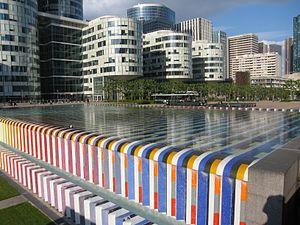
La Défense est un quartier d'affaires situé dans la métropole du Grand Paris en Île-de-France, le premier en Europe par l'étendue de son parc de bureaux, le deuxième en Europe pour le volume d’activités financières après la City de Londres et est classé quatrième quartier d’affaires le plus attractif du monde. Le quartier abrite notamment les sièges de nombreuses entreprises françaises et étrangères ainsi que l’autorité bancaire européenne. Il est situé en banlieue nord-ouest de Paris, dans le département des Hauts-de-Seine, sur les territoires des communes de Puteaux, Courbevoie, Nanterre et La Garenne-Colombes, à l'extrémité occidentale de l'axe historique qui commence au palais du Louvre et se poursuit par l'avenue des Champs-Élysées, l'Arc de triomphe de l'Étoile et au-delà jusqu'au pont de Neuilly et l'Arche de la Défense.